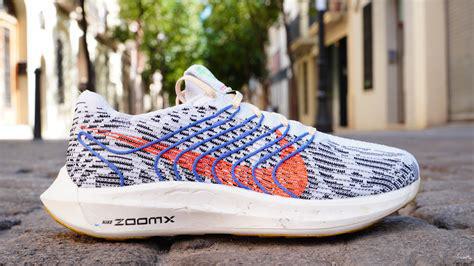
Brand: Nike
Model: Pegasus Turbo Next Nature